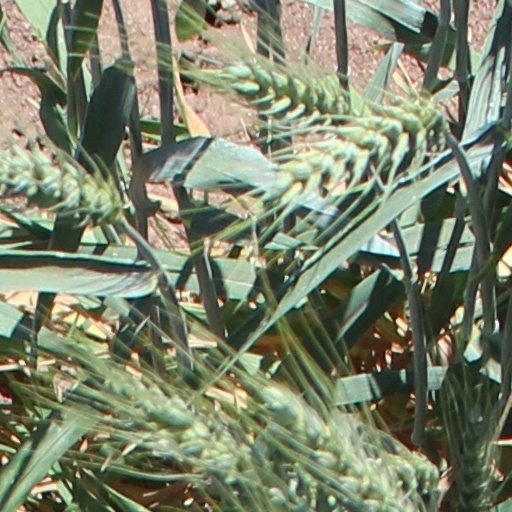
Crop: wheat